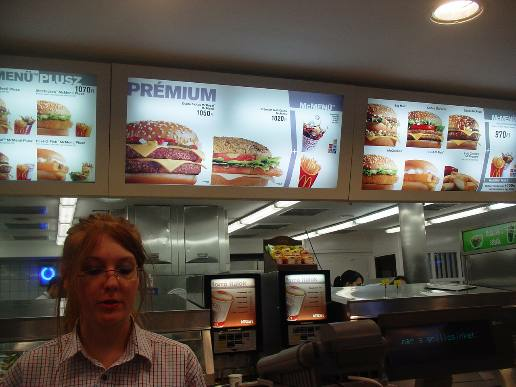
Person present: Yes